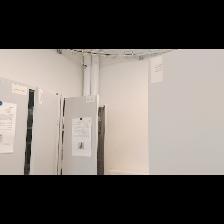
Label: NonHuman